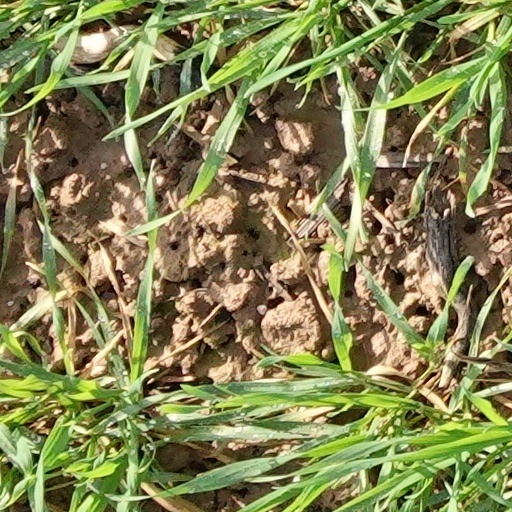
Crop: wheat